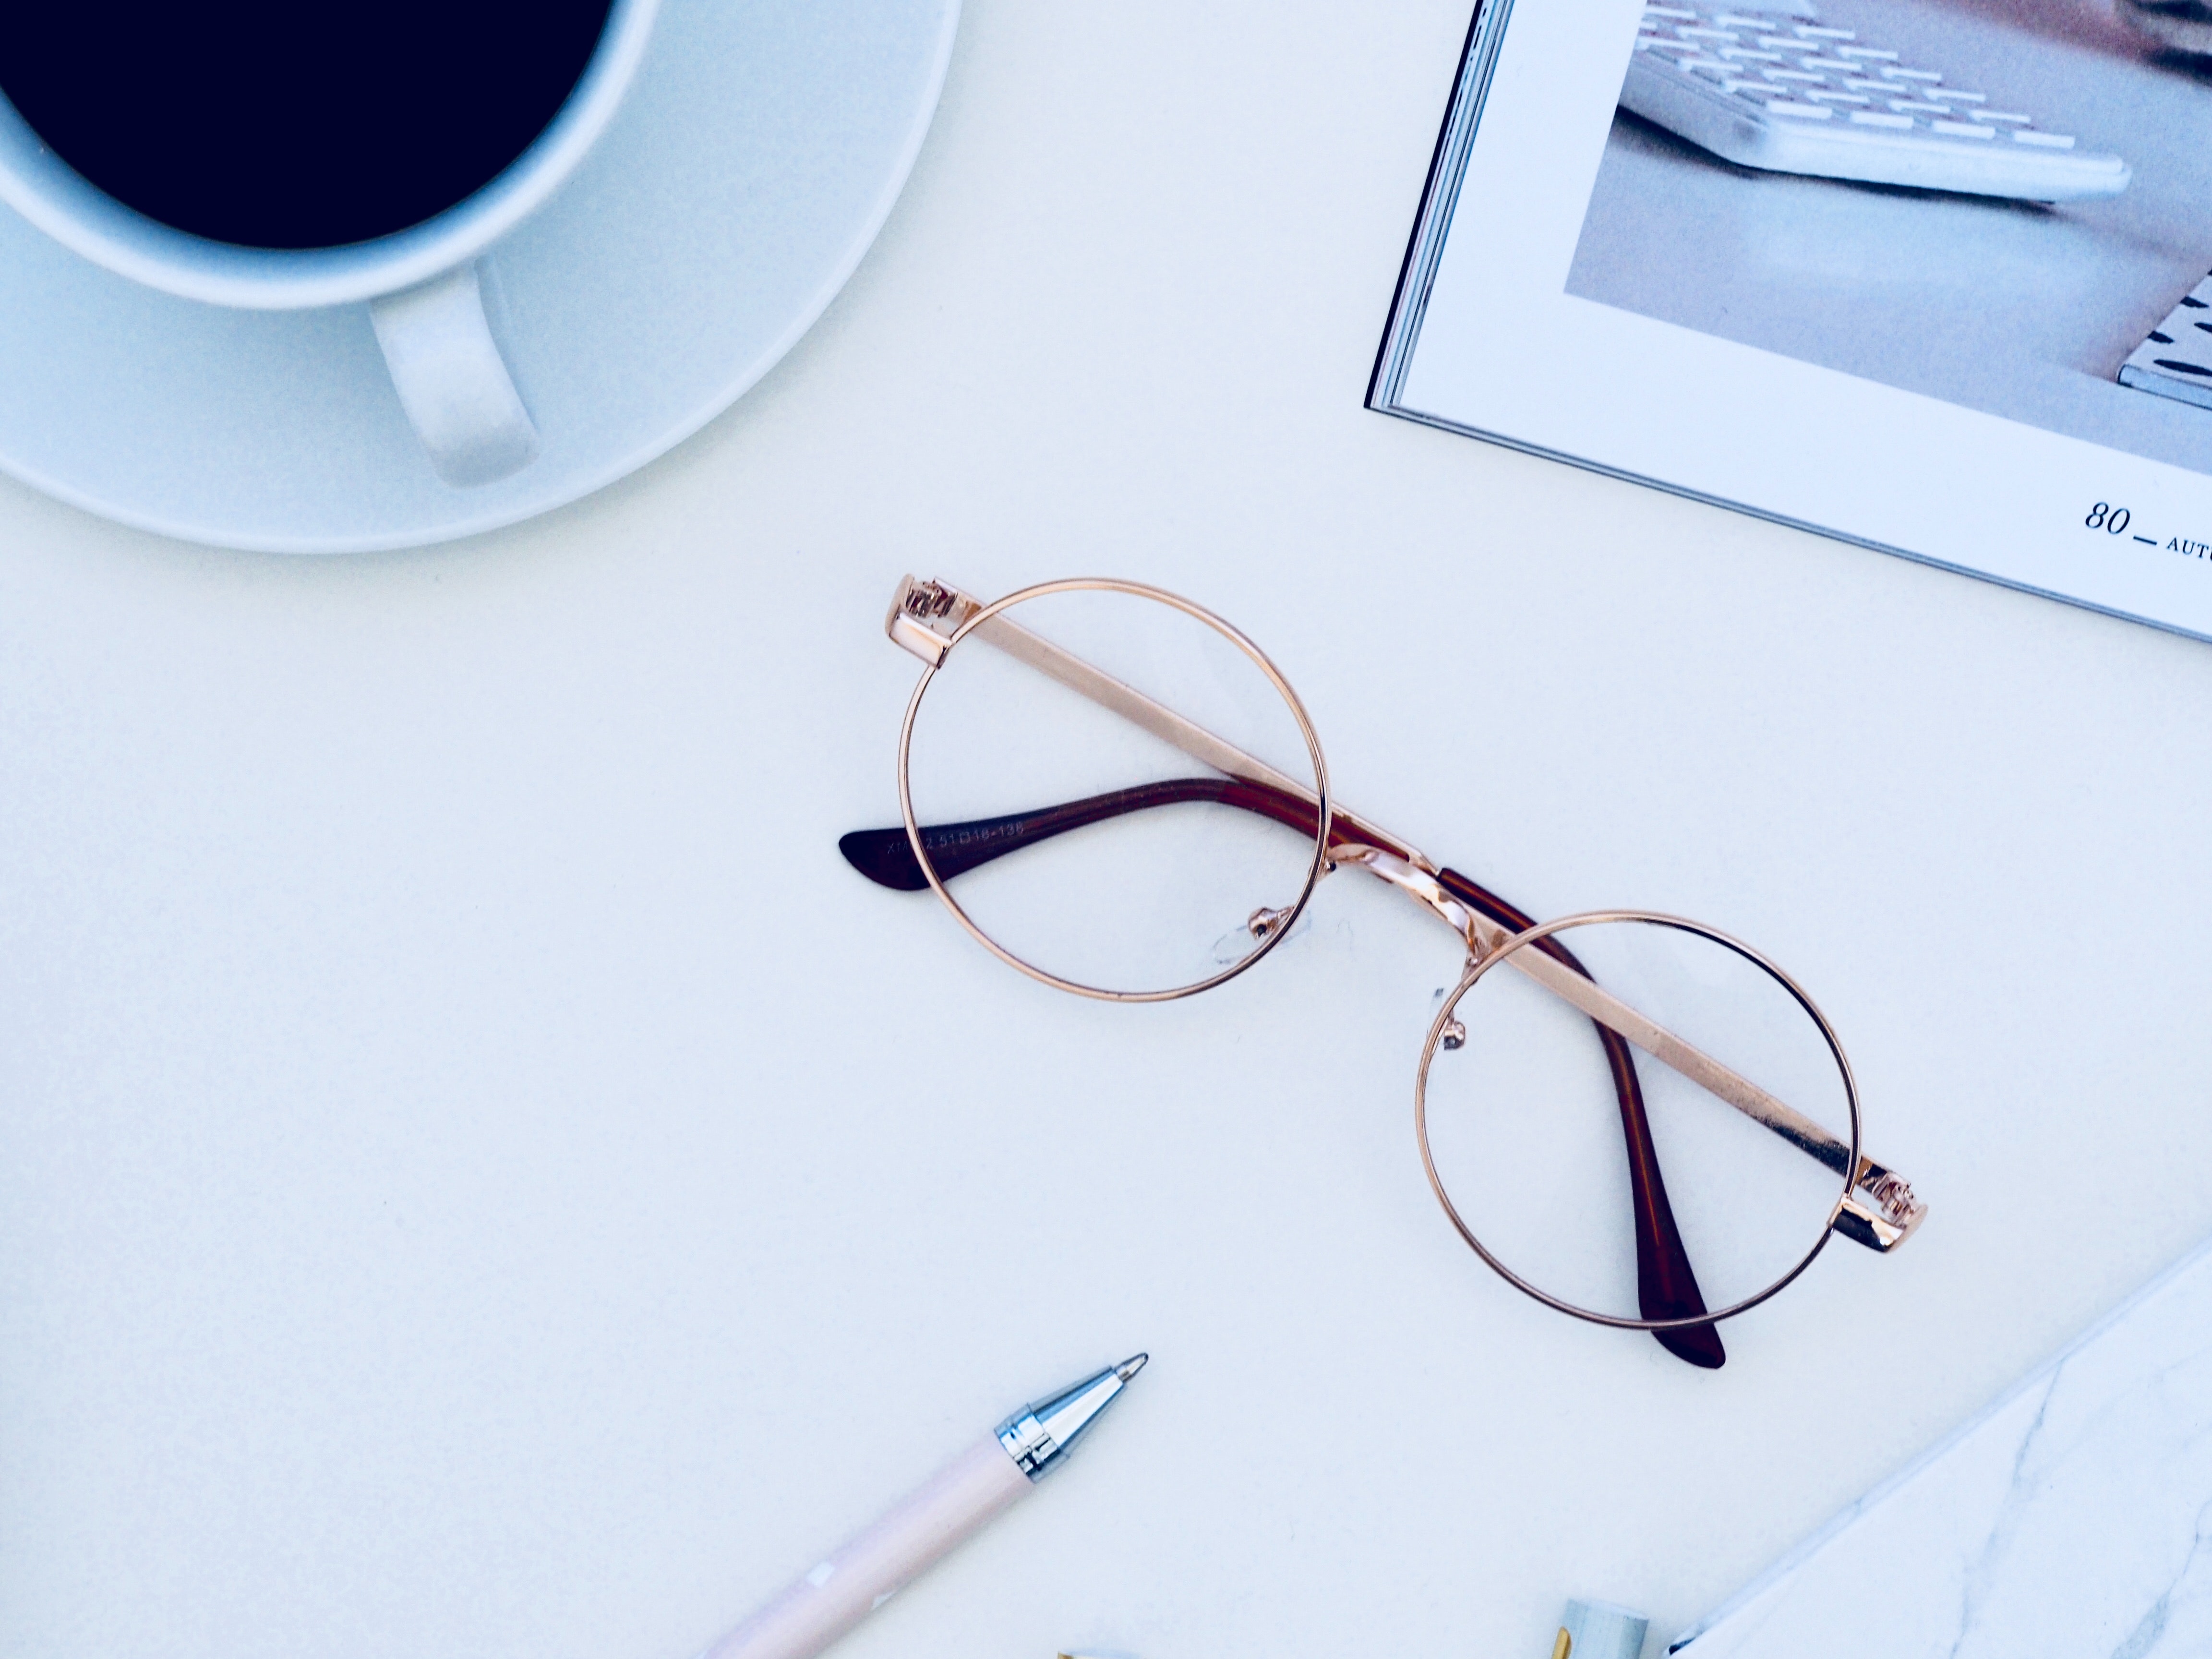
eyewear, glasses, vision care, product, font, brand